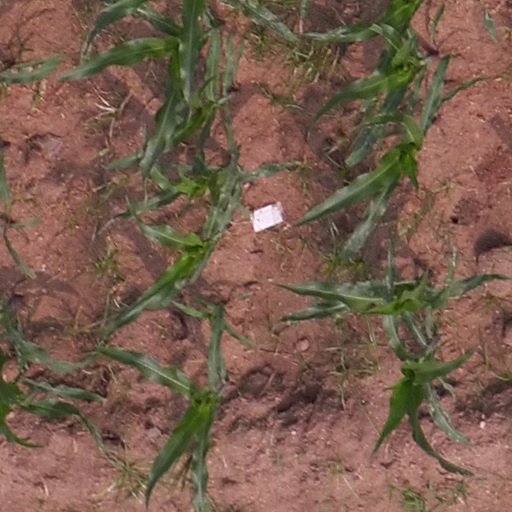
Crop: maize; corn